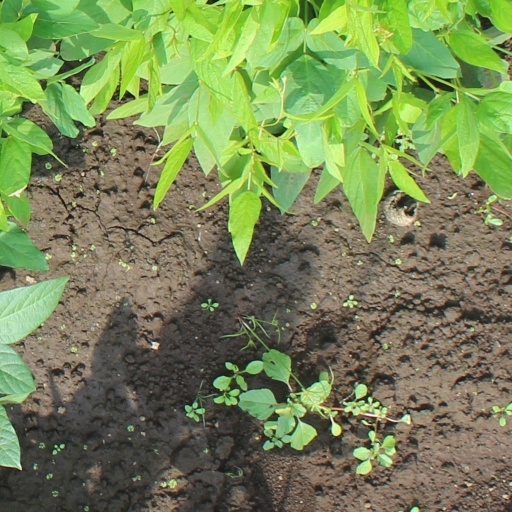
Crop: soybean